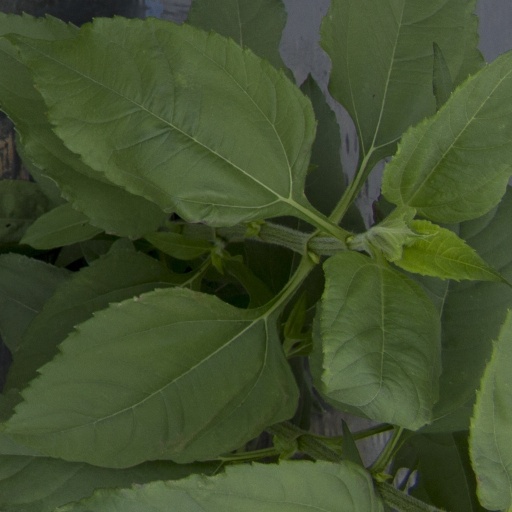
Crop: Jerusalem artichoke